Raymond James Stadium

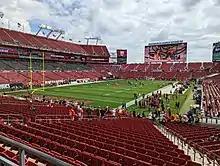
View of Raymond James Stadium with the new Krewe's Nest seating expansion in the south end zone in 2022

The stadium officially opened on September 20, 1998, when the Buccaneers defeated the Bears, 27–15. The stadium hosted its first Major League Soccer match on March 20, 1999, after the Tampa Bay Mutiny relocated from Houlihan's Stadium; the Mutiny lost their first match at Raymond James 5–2 to D.C. United with 16,872 in attendance. The Mutiny folded after the 2001 season after facing declining revenue due to declining attendance and the Bucs' lease at Raymond James Stadium, which saw the Mutiny receiving no money from parking or concessions. They played their last home match on September 9, 2001, a 2–1 loss to the Columbus Crew. The team had an average attendance of 10,479 per match in their final season at Raymond James Stadium.